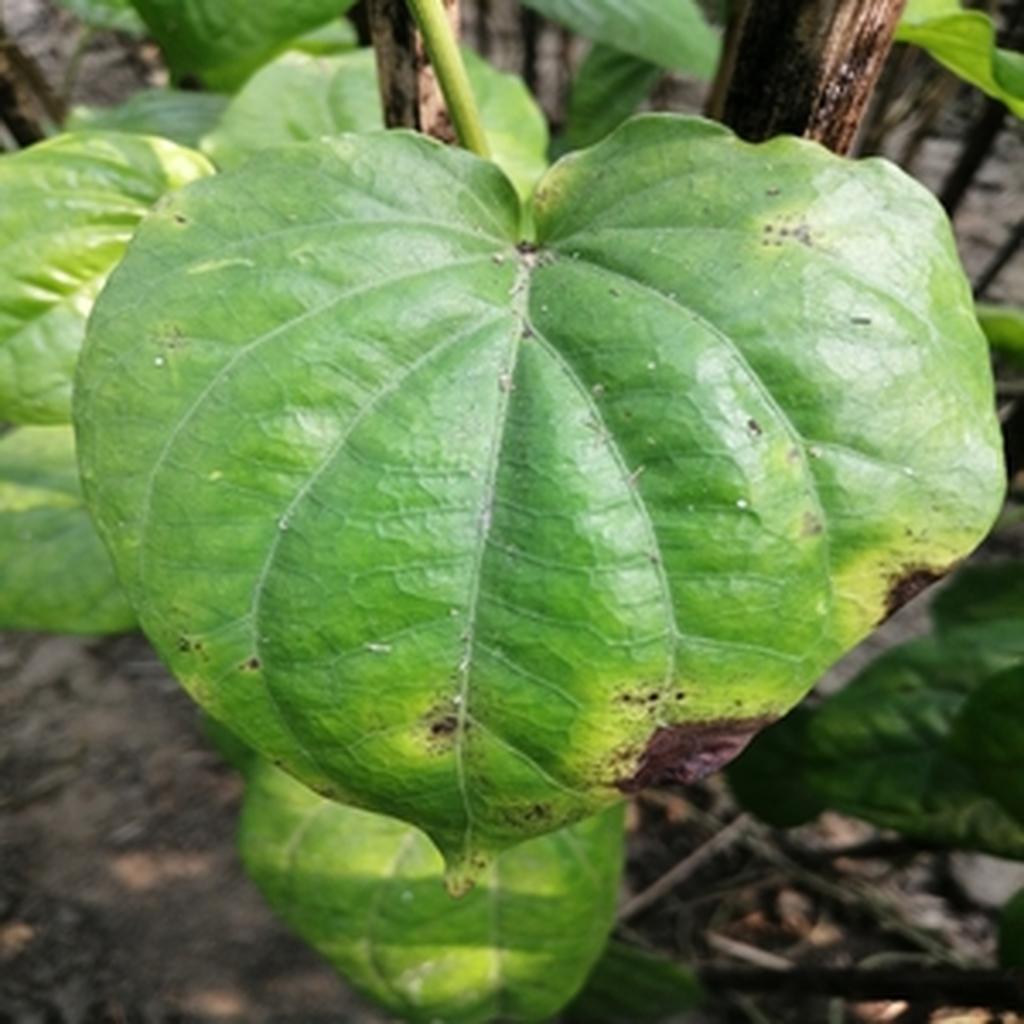
Label: Leaf_Rot